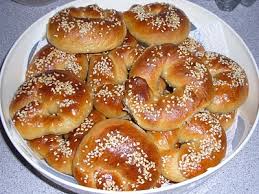
Yemek: simit